Candombe

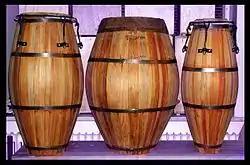
Candombe drums in Uruguay

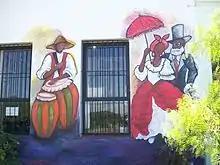
Colonia del Sacramento art representing candombe characters in Uruguay

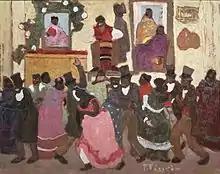

Inscribed in 2009 on the Representative UNESCO Intangible Cultural Heritage List, the candombe is a source of pride and a symbol of the identity of communities of African descent in Montevideo, embraced by younger generations and favouring group cohesion, while expressing the communities’ needs and feelings with regard to their ancestors.